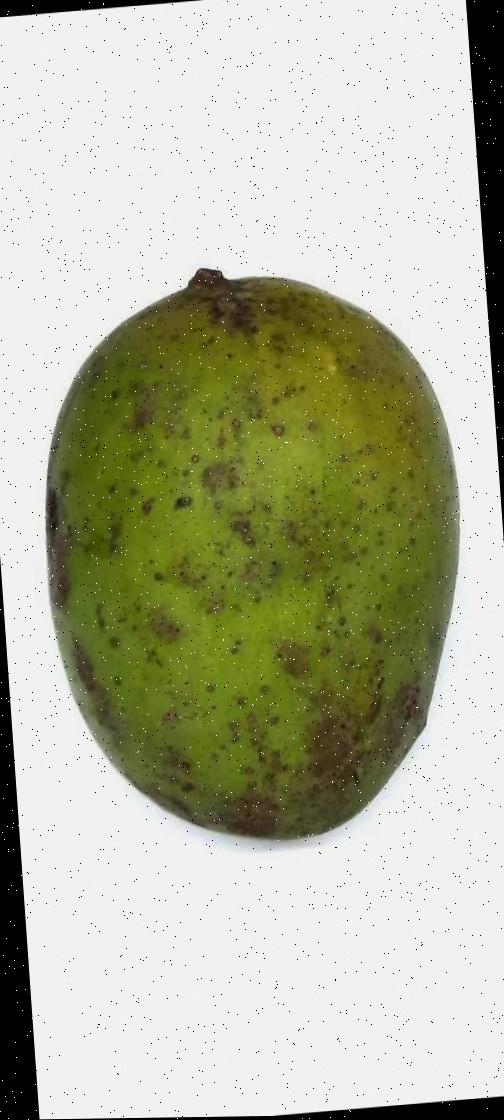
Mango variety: Langra